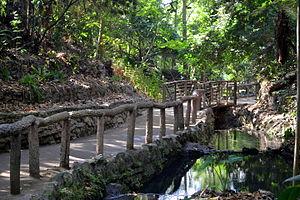
Jean Elizabeth Spangler, née le 2 septembre 1923 et disparue le 7 octobre 1949, est une danseuse, modèle et actrice américaine qui est apparue dans des petits rôles dans plusieurs films Hollywoodiens dans les années 1940. Elle attire l'attention du public après avoir mystérieusement disparue à l'automne 1949.